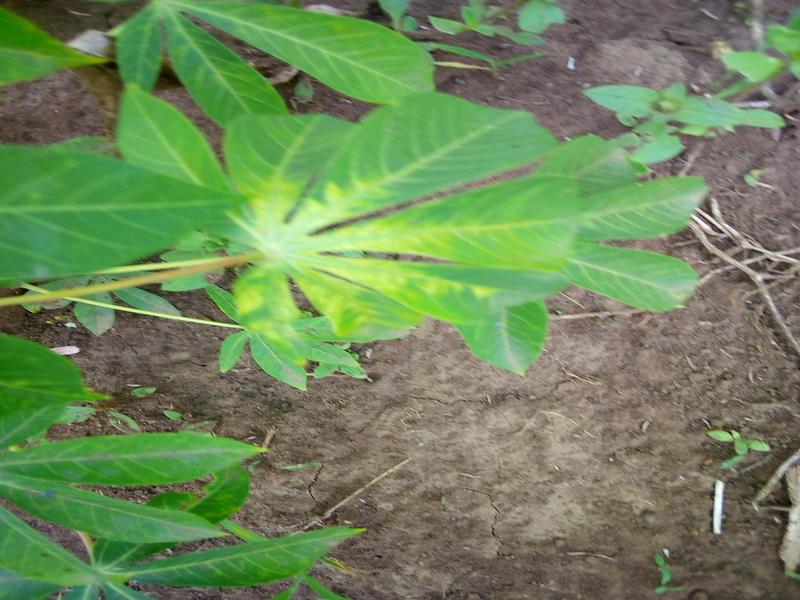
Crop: cassava
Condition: mosaic_disease